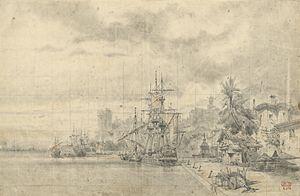
Port de Cadix